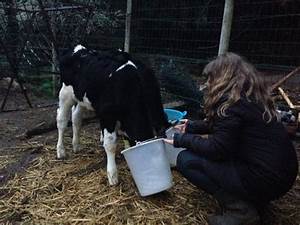
Label: cow